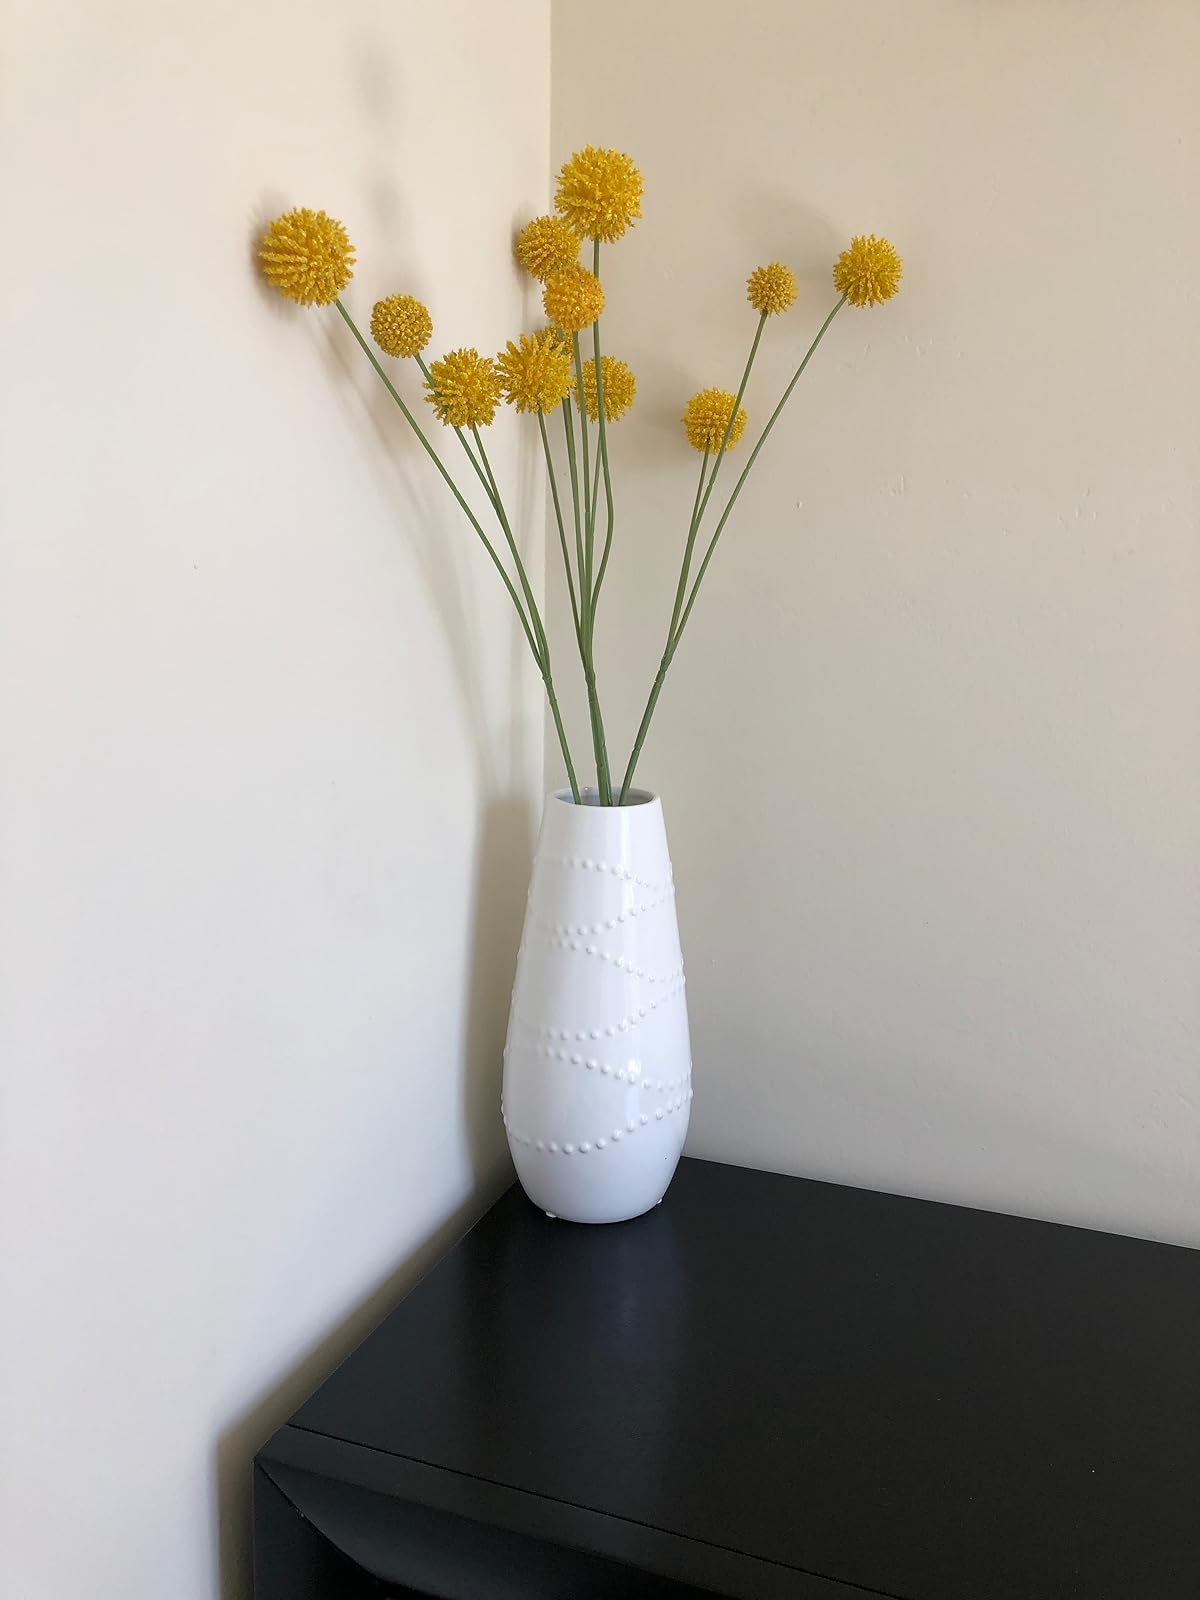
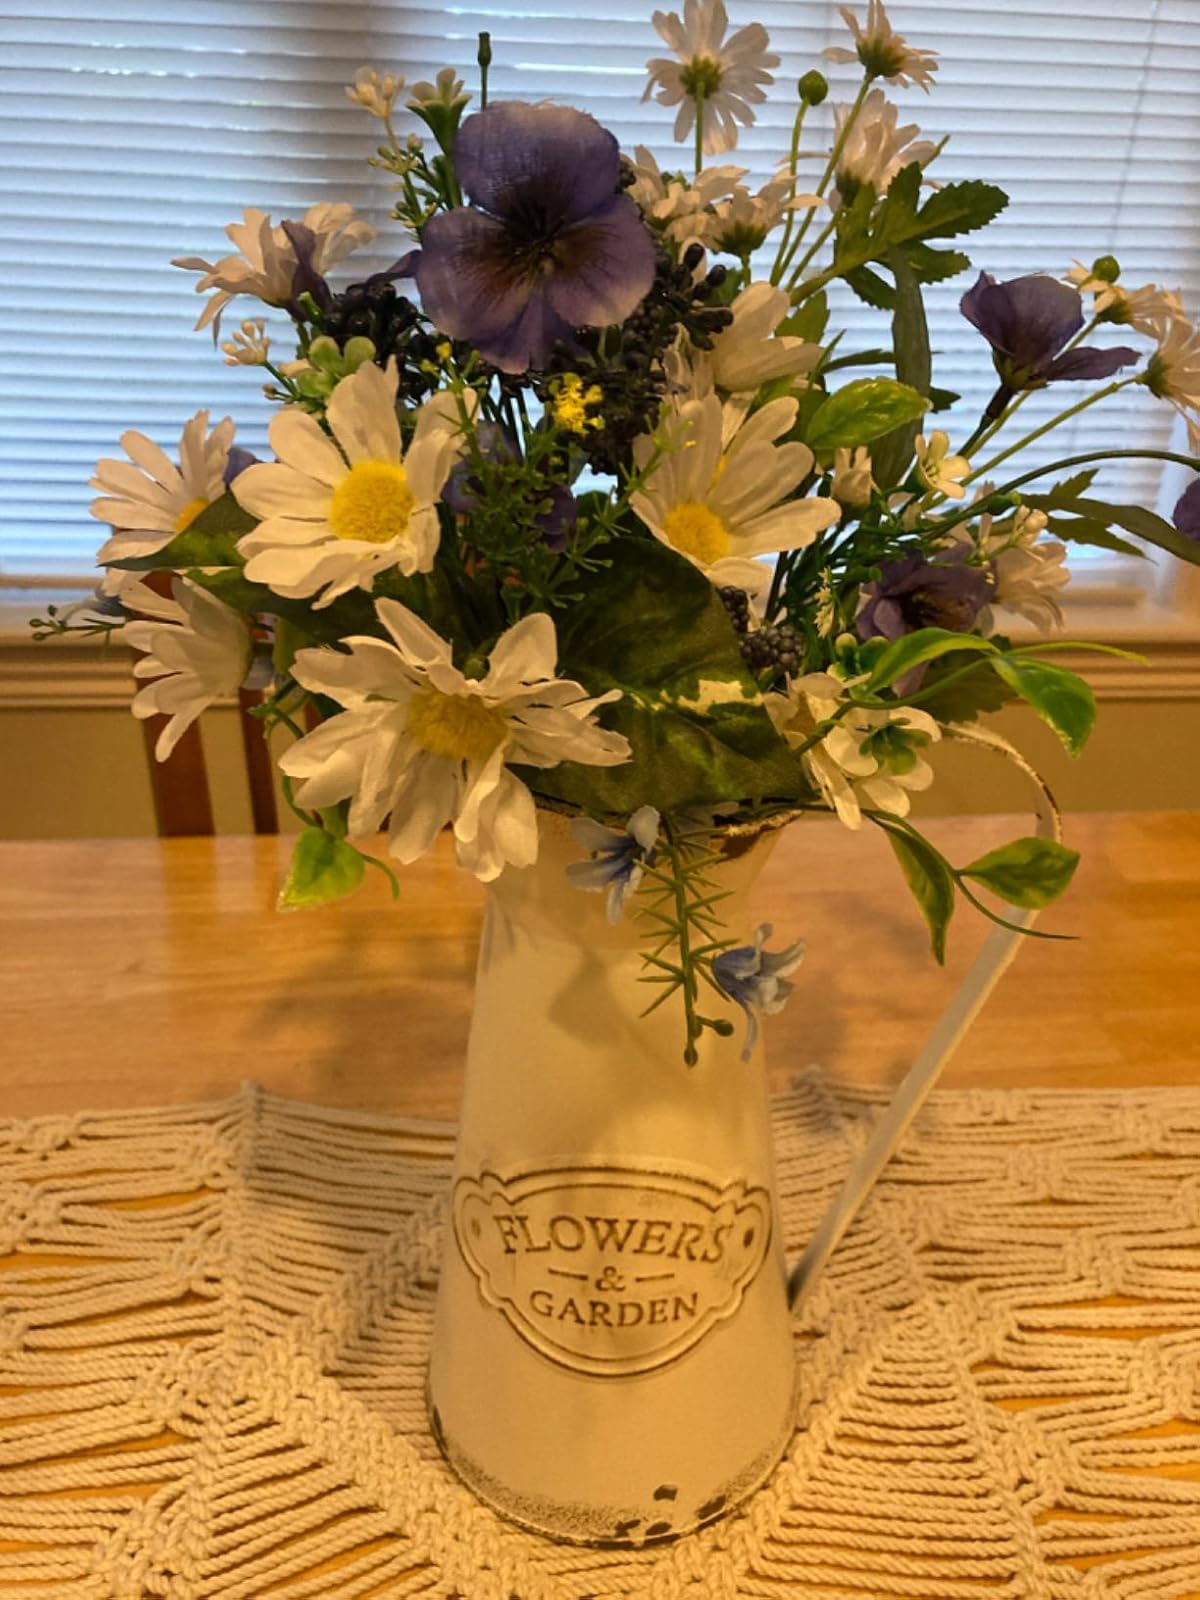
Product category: vase
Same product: no